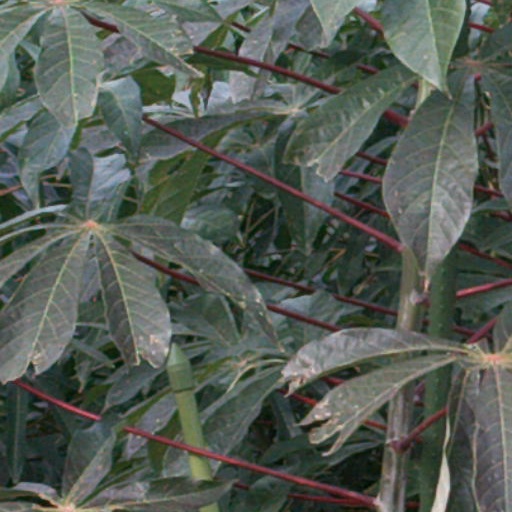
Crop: cassava